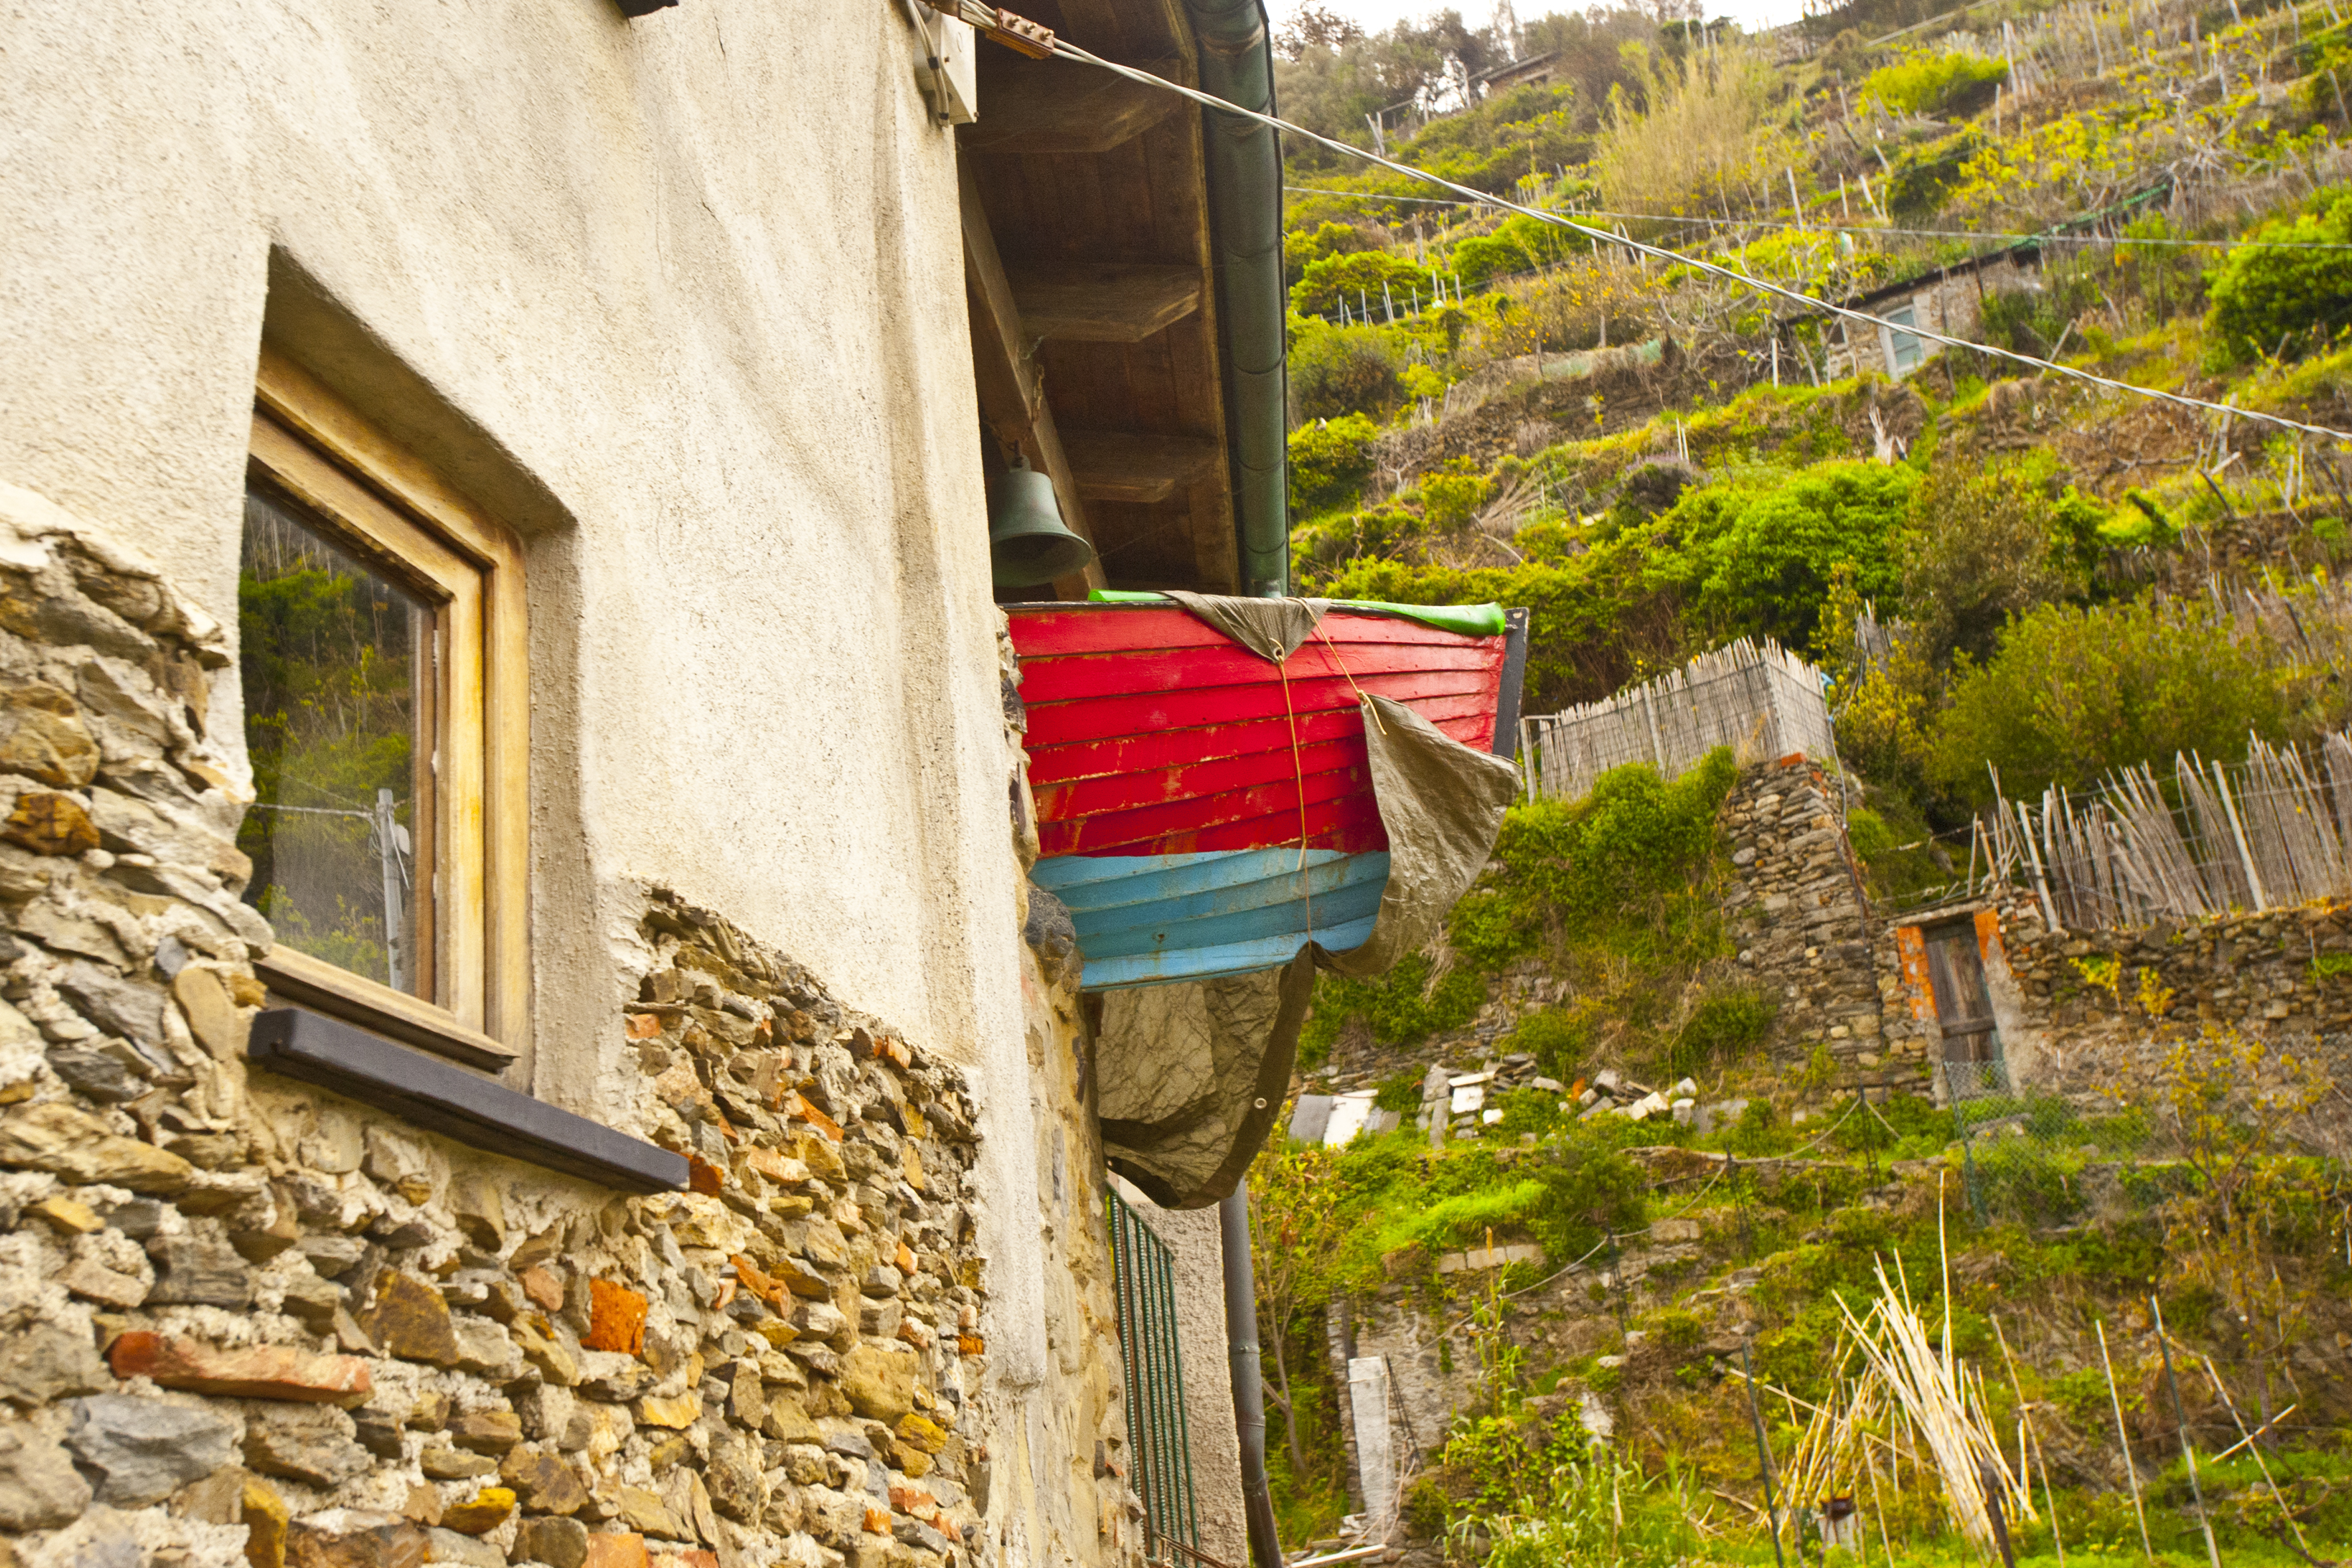
house, town, village, cottage, autumn, italy, season, cinqueterre, rural area